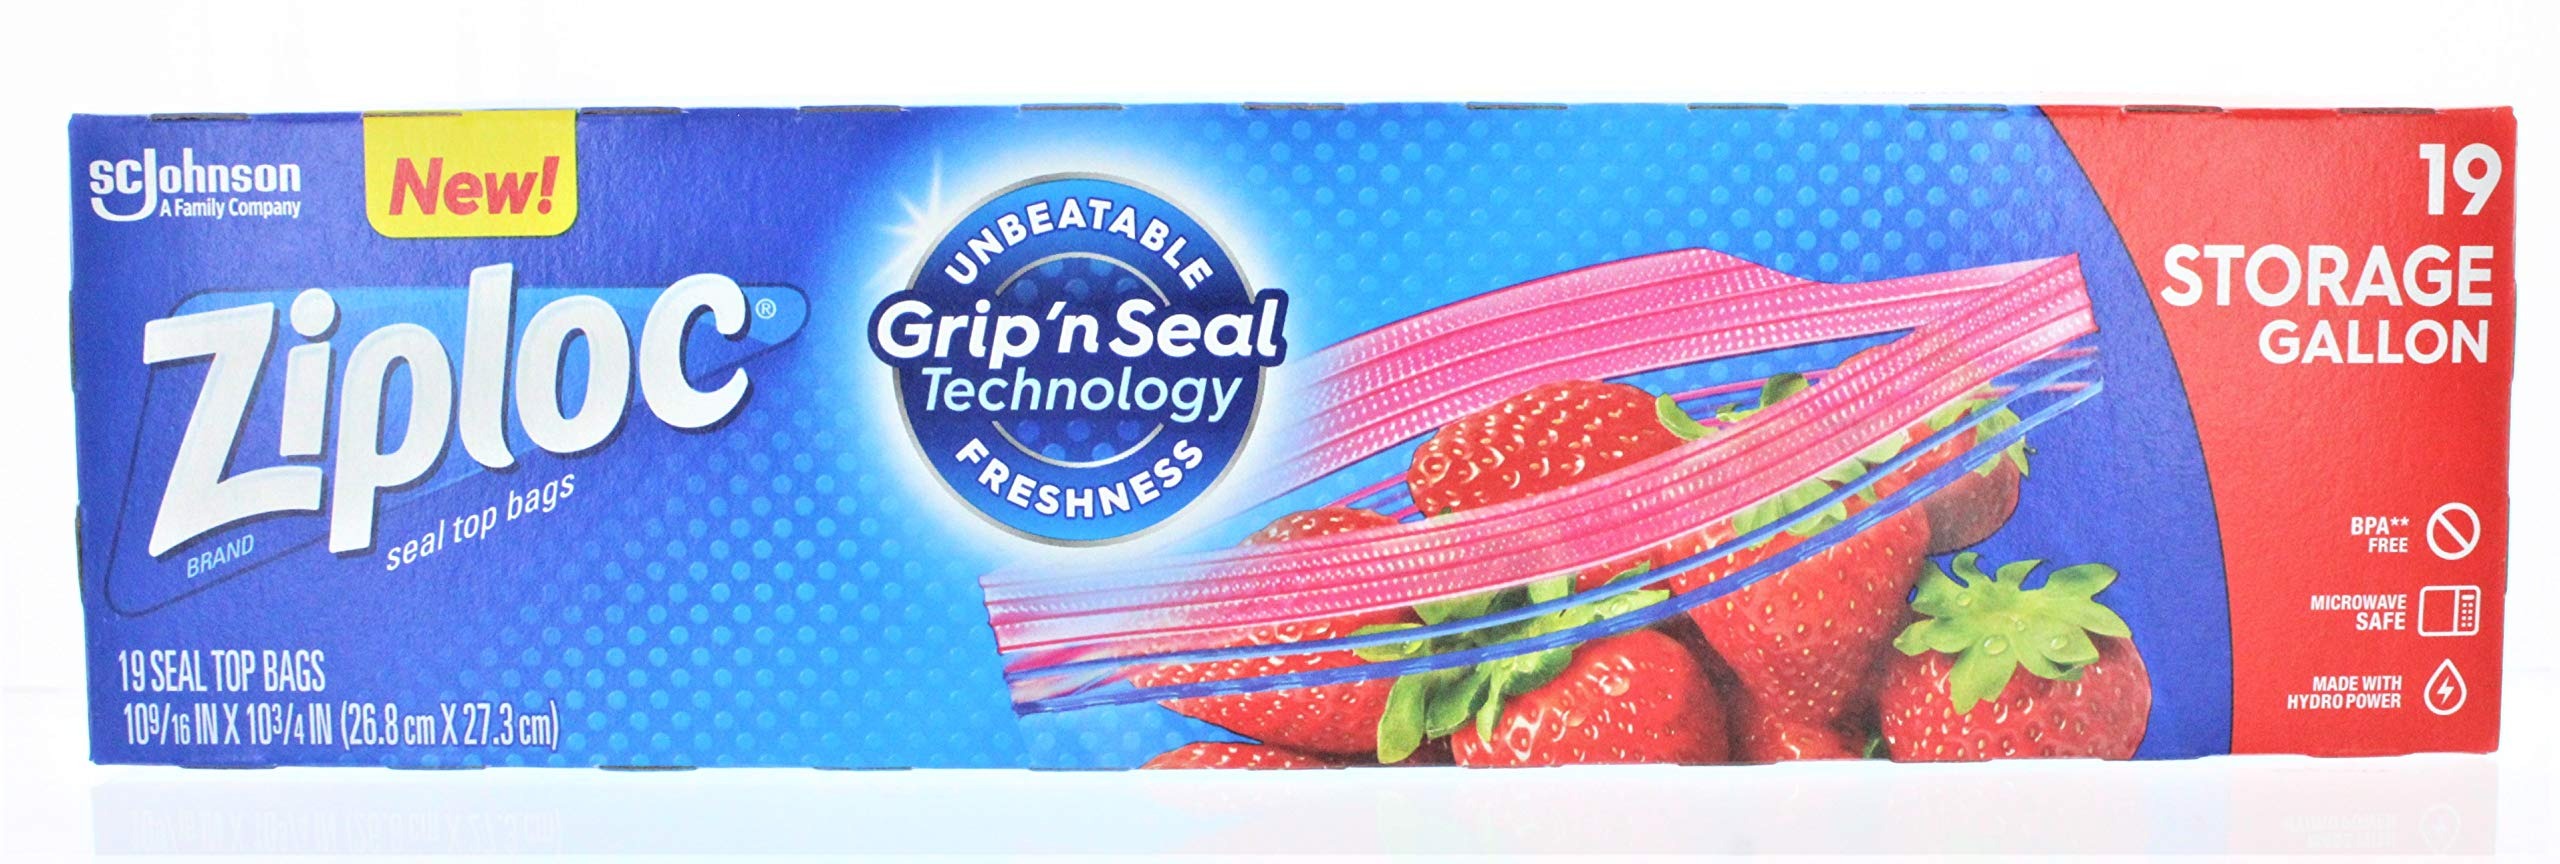
Item Name: SC JOHNSON, Bag Storage Ziploc 1 Gallon, EA
Bullet Point 1: S C Johnson Wax
Bullet Point 2: 00350
Bullet Point 3: 1
Bullet Point 4: NEW
Bullet Point 5: 0.54
Value: 1.0
Unit: ---

Price: 12.19